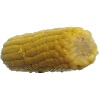
Label: Corn 1